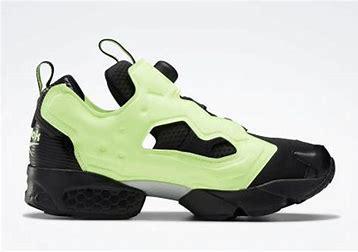
Brand: Reebok
Model: Instapump Fury OG